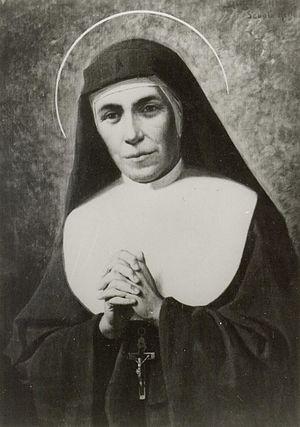
Marie-Dominique Mazzarello est une religieuse italienne, fondatrice avec Don Bosco des Filles de Marie-Auxiliatrice et reconnue sainte par l'Église catholique romaine.
Cette liste de saints concerne les saints et les bienheureux, reconnus comme tels par l'Église catholique, ayant vécu au XIXᵉ siècle. À ce jour, l'Église a donné comme modèles évangéliques 318 saints du XIXᵉ siècle.